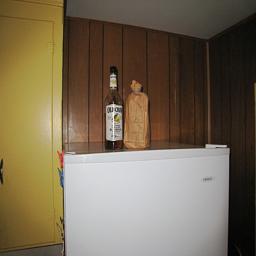
A bottle of whiskey and a bag sitting on top of a refrigerator.
Two bottles of alcohol sit on top of a refrigerator.
The top of a refrigerator with alcoholic beverages.
a bottle of whiskey and a bottle in a brown bag on top of a fridge
A picture of an interesting thing in it.